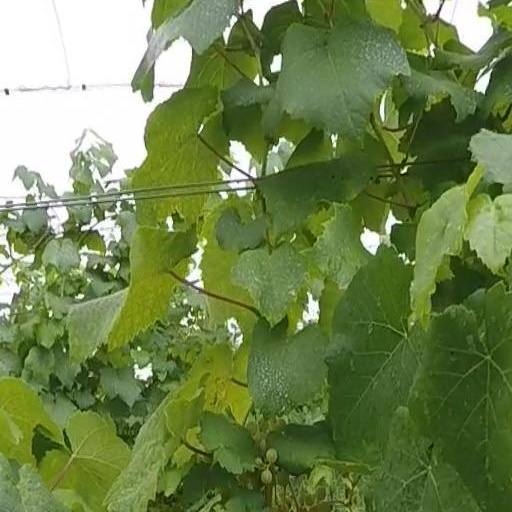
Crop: grape